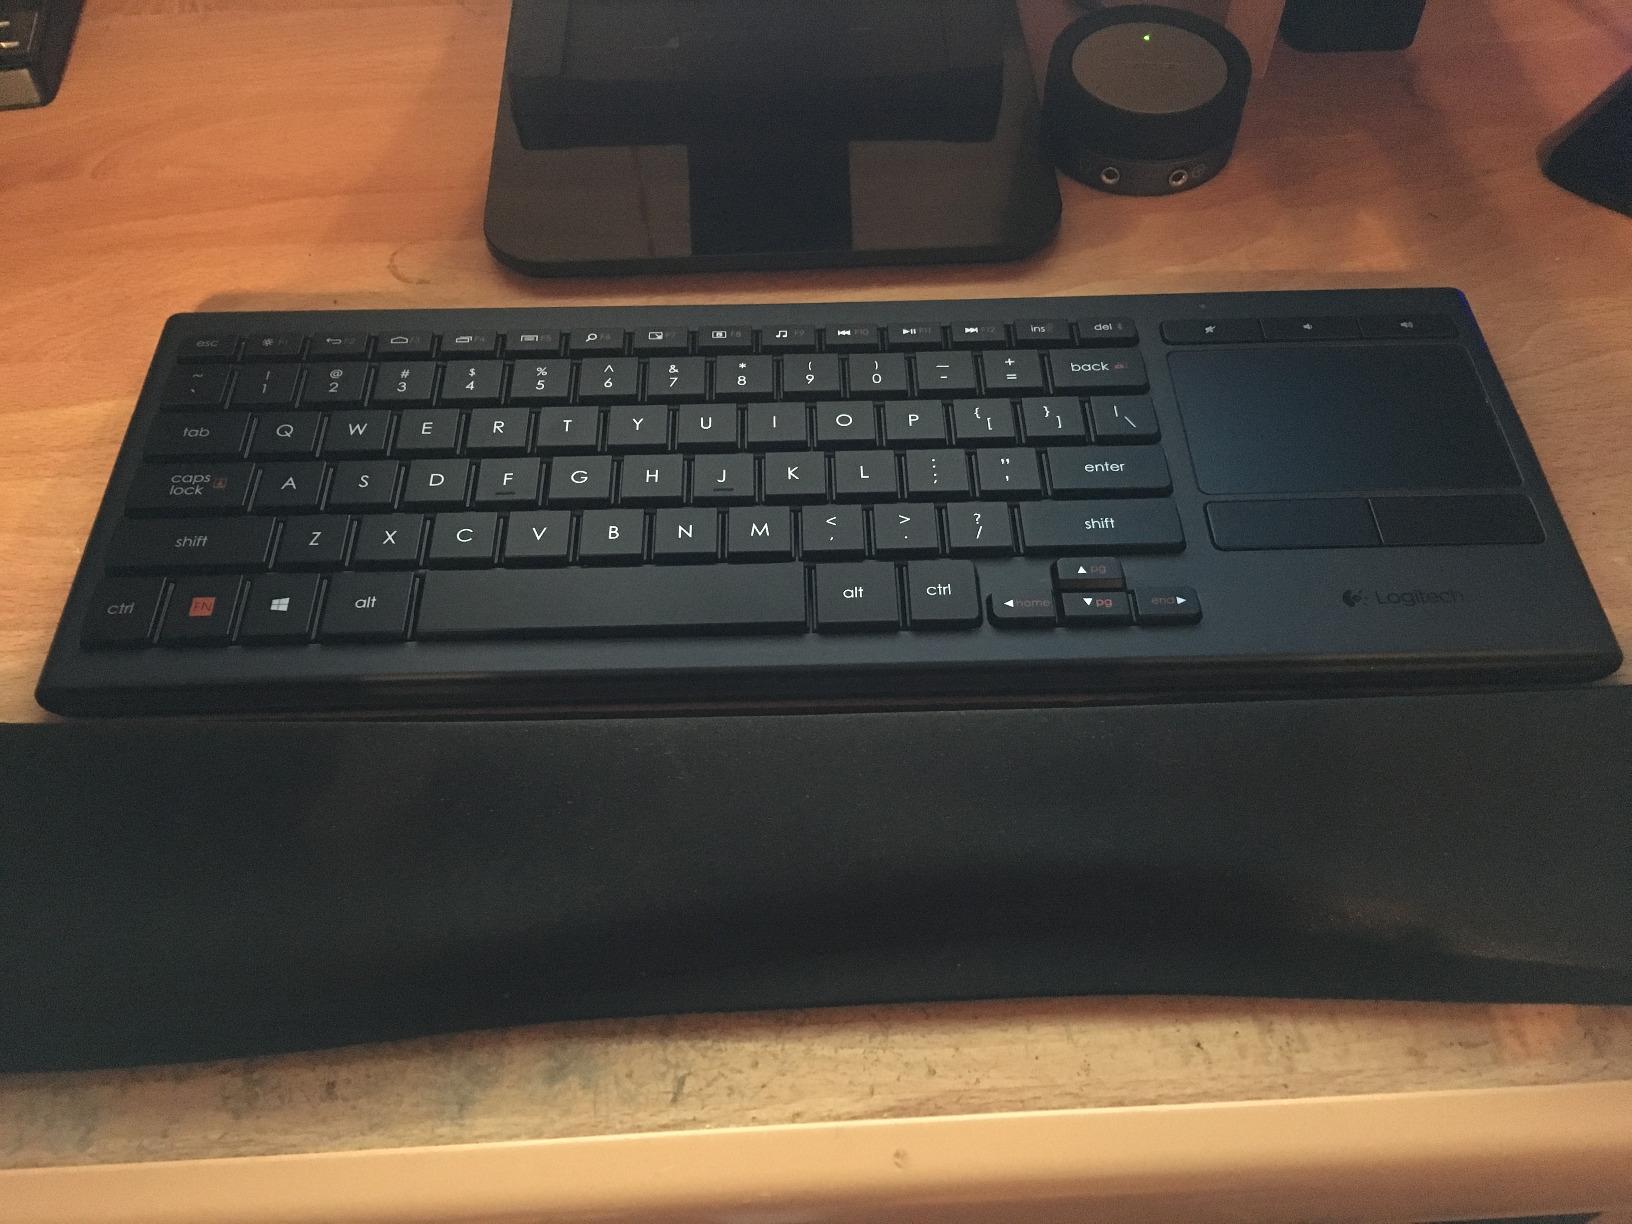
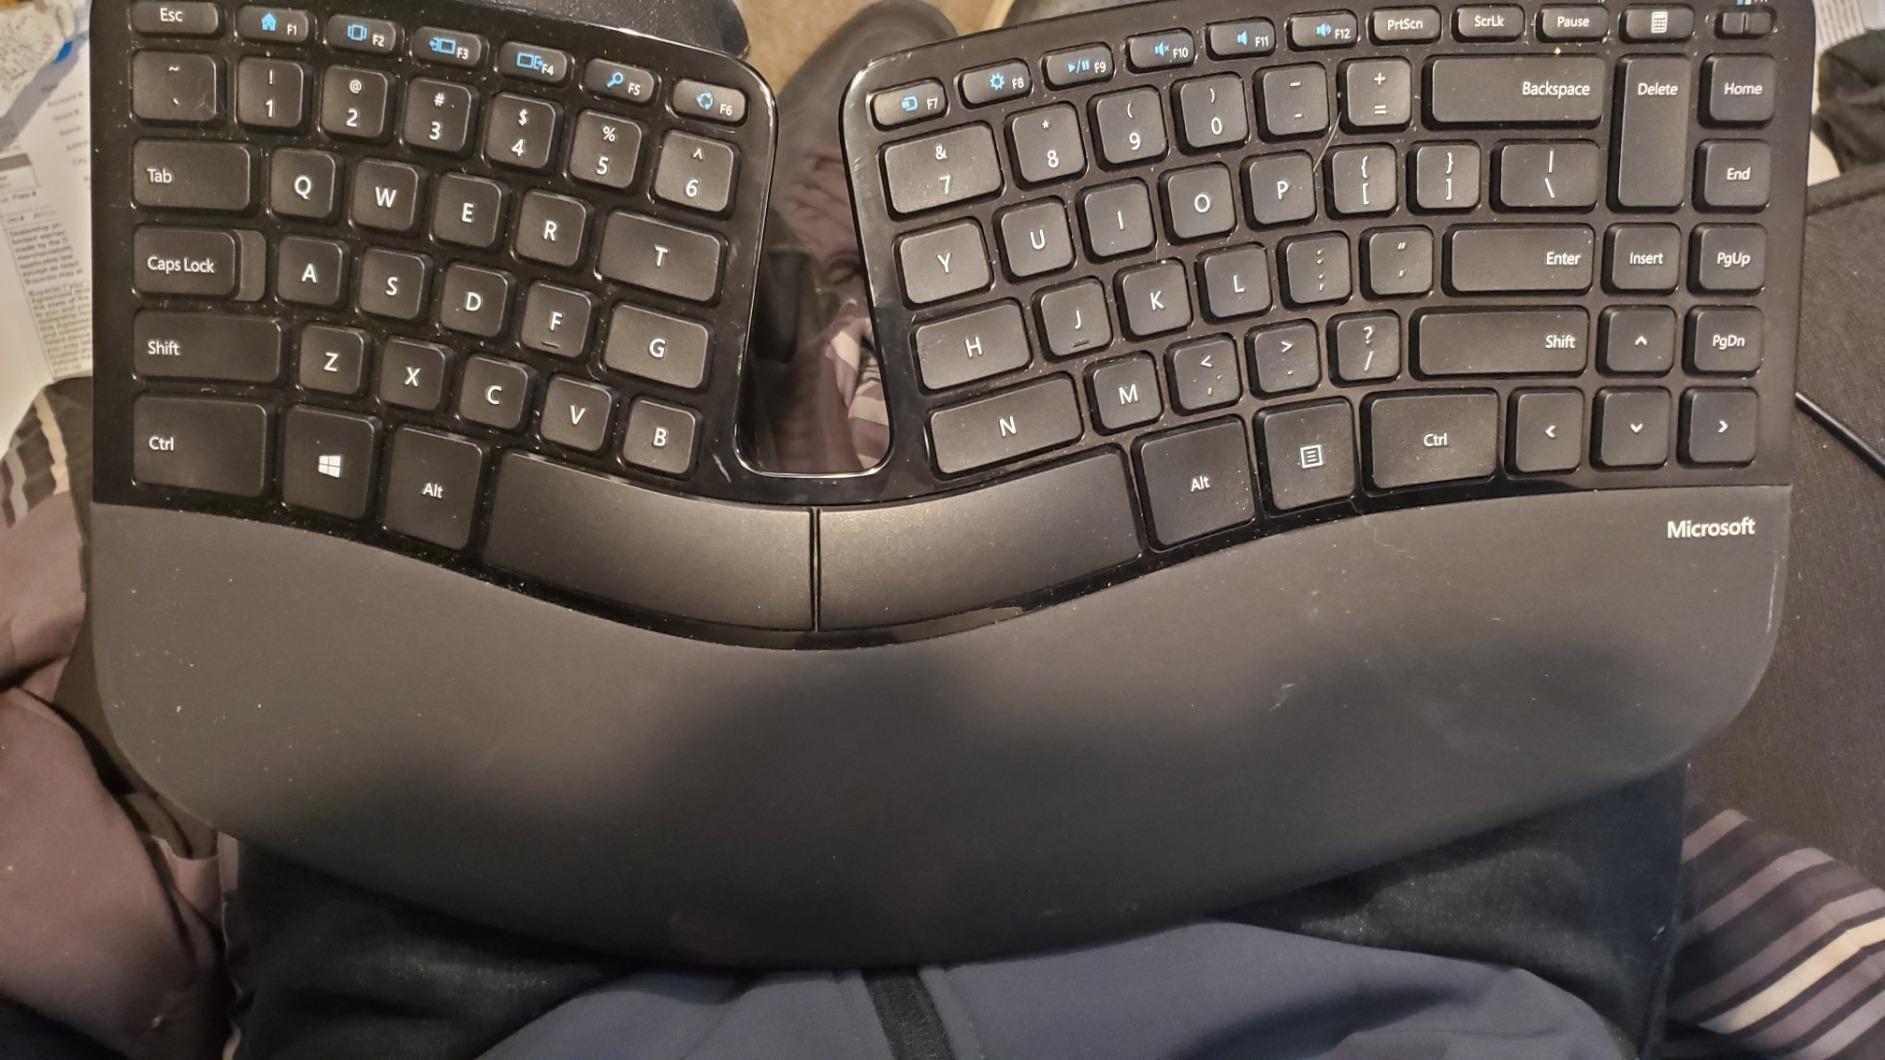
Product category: keyboard
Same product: no